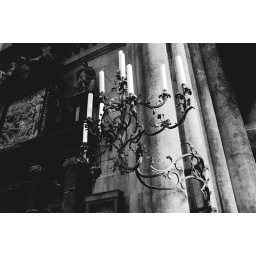
a wall mounted candle stand at the chapel in Bonn